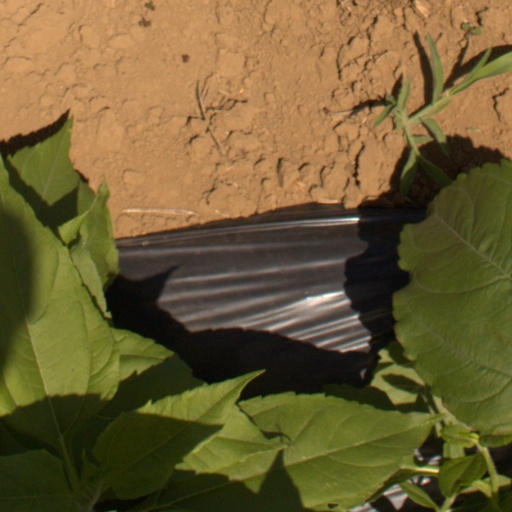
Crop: Jerusalem artichoke